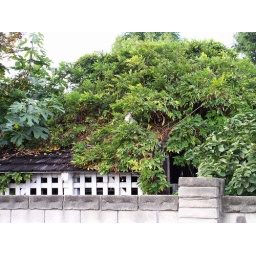
cat in the tree